Patrizia Manassero

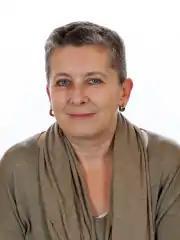

Patrizia Manassero (born 1 October 1960) is an Italian politician who served as Senator from 2013 to 2018.